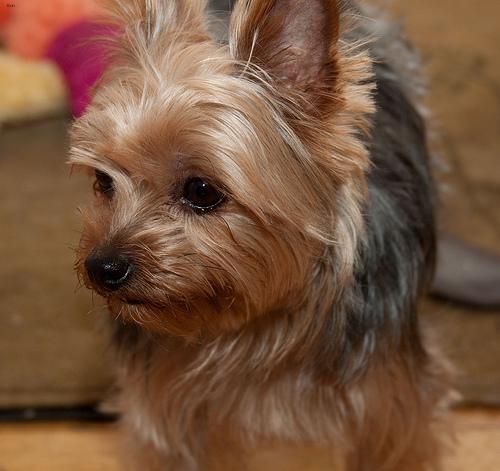
Breed: yorkshire terrier